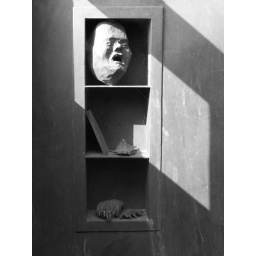
Head on a shelf inside the tilted appartment sculpture on Oostend beach in Belgium